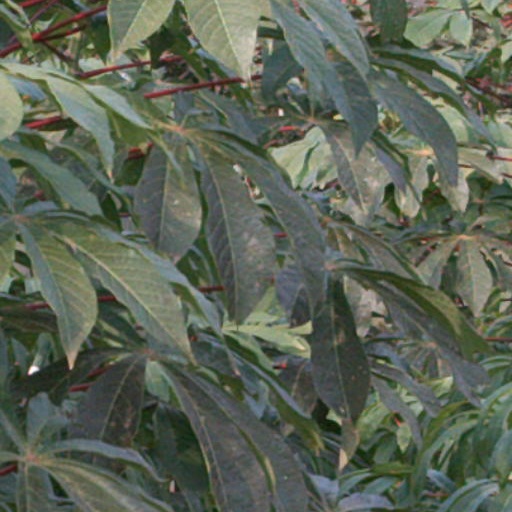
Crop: cassava